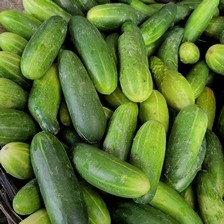
Label: cucumber